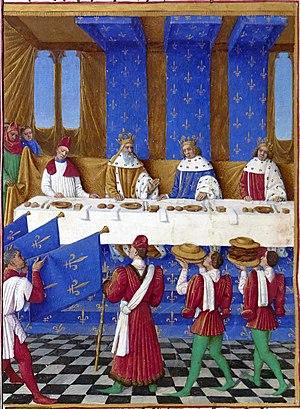
Banquet de Charles V le Sage Grandes Chroniques de France, enluminées par Jean Fouquet, Tours, vers 1455-1460 Paris, BnF, département des Manuscrits, Français 6465, fol. 444v. (Livre de Charles V) Le 6 janvier 1378, jour de la fête de l'Épiphanie, le roi Charles V le Sage donne un banquet en l'honneur de Charles IV, empereur de Bohême, et de son fils Wenceslas, roi des Romains. Le repas a lieu dans la grand salle du Palais en présence de la cour et d'une foule considérable de dignitaires. Cette œuvre fait partie du cycle de peintures exécuté par Jean Fouquet vers 1460 pour illustrer un exemplaire des Grandes Chroniques de France, probablement destiné au roi Charles VII. Elle clôt le récit de la visite que le roi de France, Charles V († 1380), reçut de son oncle maternel, l'empereur Charles IV de Bohême († nov. 1378) qui vint en France, au cours de l'hiver 1377-1378, accompagné de son fils aîné, le prince Wenceslas, comte de Luxembourg et roi des Romains.
Cette page concerne l'année 1373 du calendrier julien.
Le palais de la Cité était la résidence et le siège du pouvoir des rois de France, du Xᵉ au XIVᵉ siècle, tout en restant le siège des principales cours de justice jusqu'à nos jours. Il s’étendait sur la partie ouest de l’île de la Cité dans le 1ᵉʳ arrondissement de Paris.
Les contacts trans-océaniques précolombiens sont les rencontres entre les peuples indigènes d'Amérique et les navigateurs d'autres continents antérieures aux explorations de Christophe Colomb.
L'île de Brasil ou Hy-Brasil est une île fantôme représentée sur de nombreuses cartes marines depuis le XIVᵉ siècle jusqu'au XVIIᵉ siècle.
La cuisine médiévale regroupe les plats, les habitudes alimentaires et les méthodes de cuisson des diverses cultures européennes, durant le Moyen Âge, entre le Vᵉ et le XVIᵉ siècle. Durant cette période, les régimes alimentaires et la préparation des plats évoluèrent plus lentement que lors de l'époque moderne qui suivit, et dont les changements posèrent les bases de la cuisine européenne moderne.